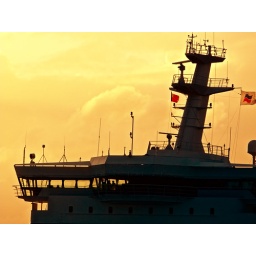
The glorious yellow sky backlights the crew in the Bretagne's bridge as she sails out of Portsmouth. Taken in July 2010.